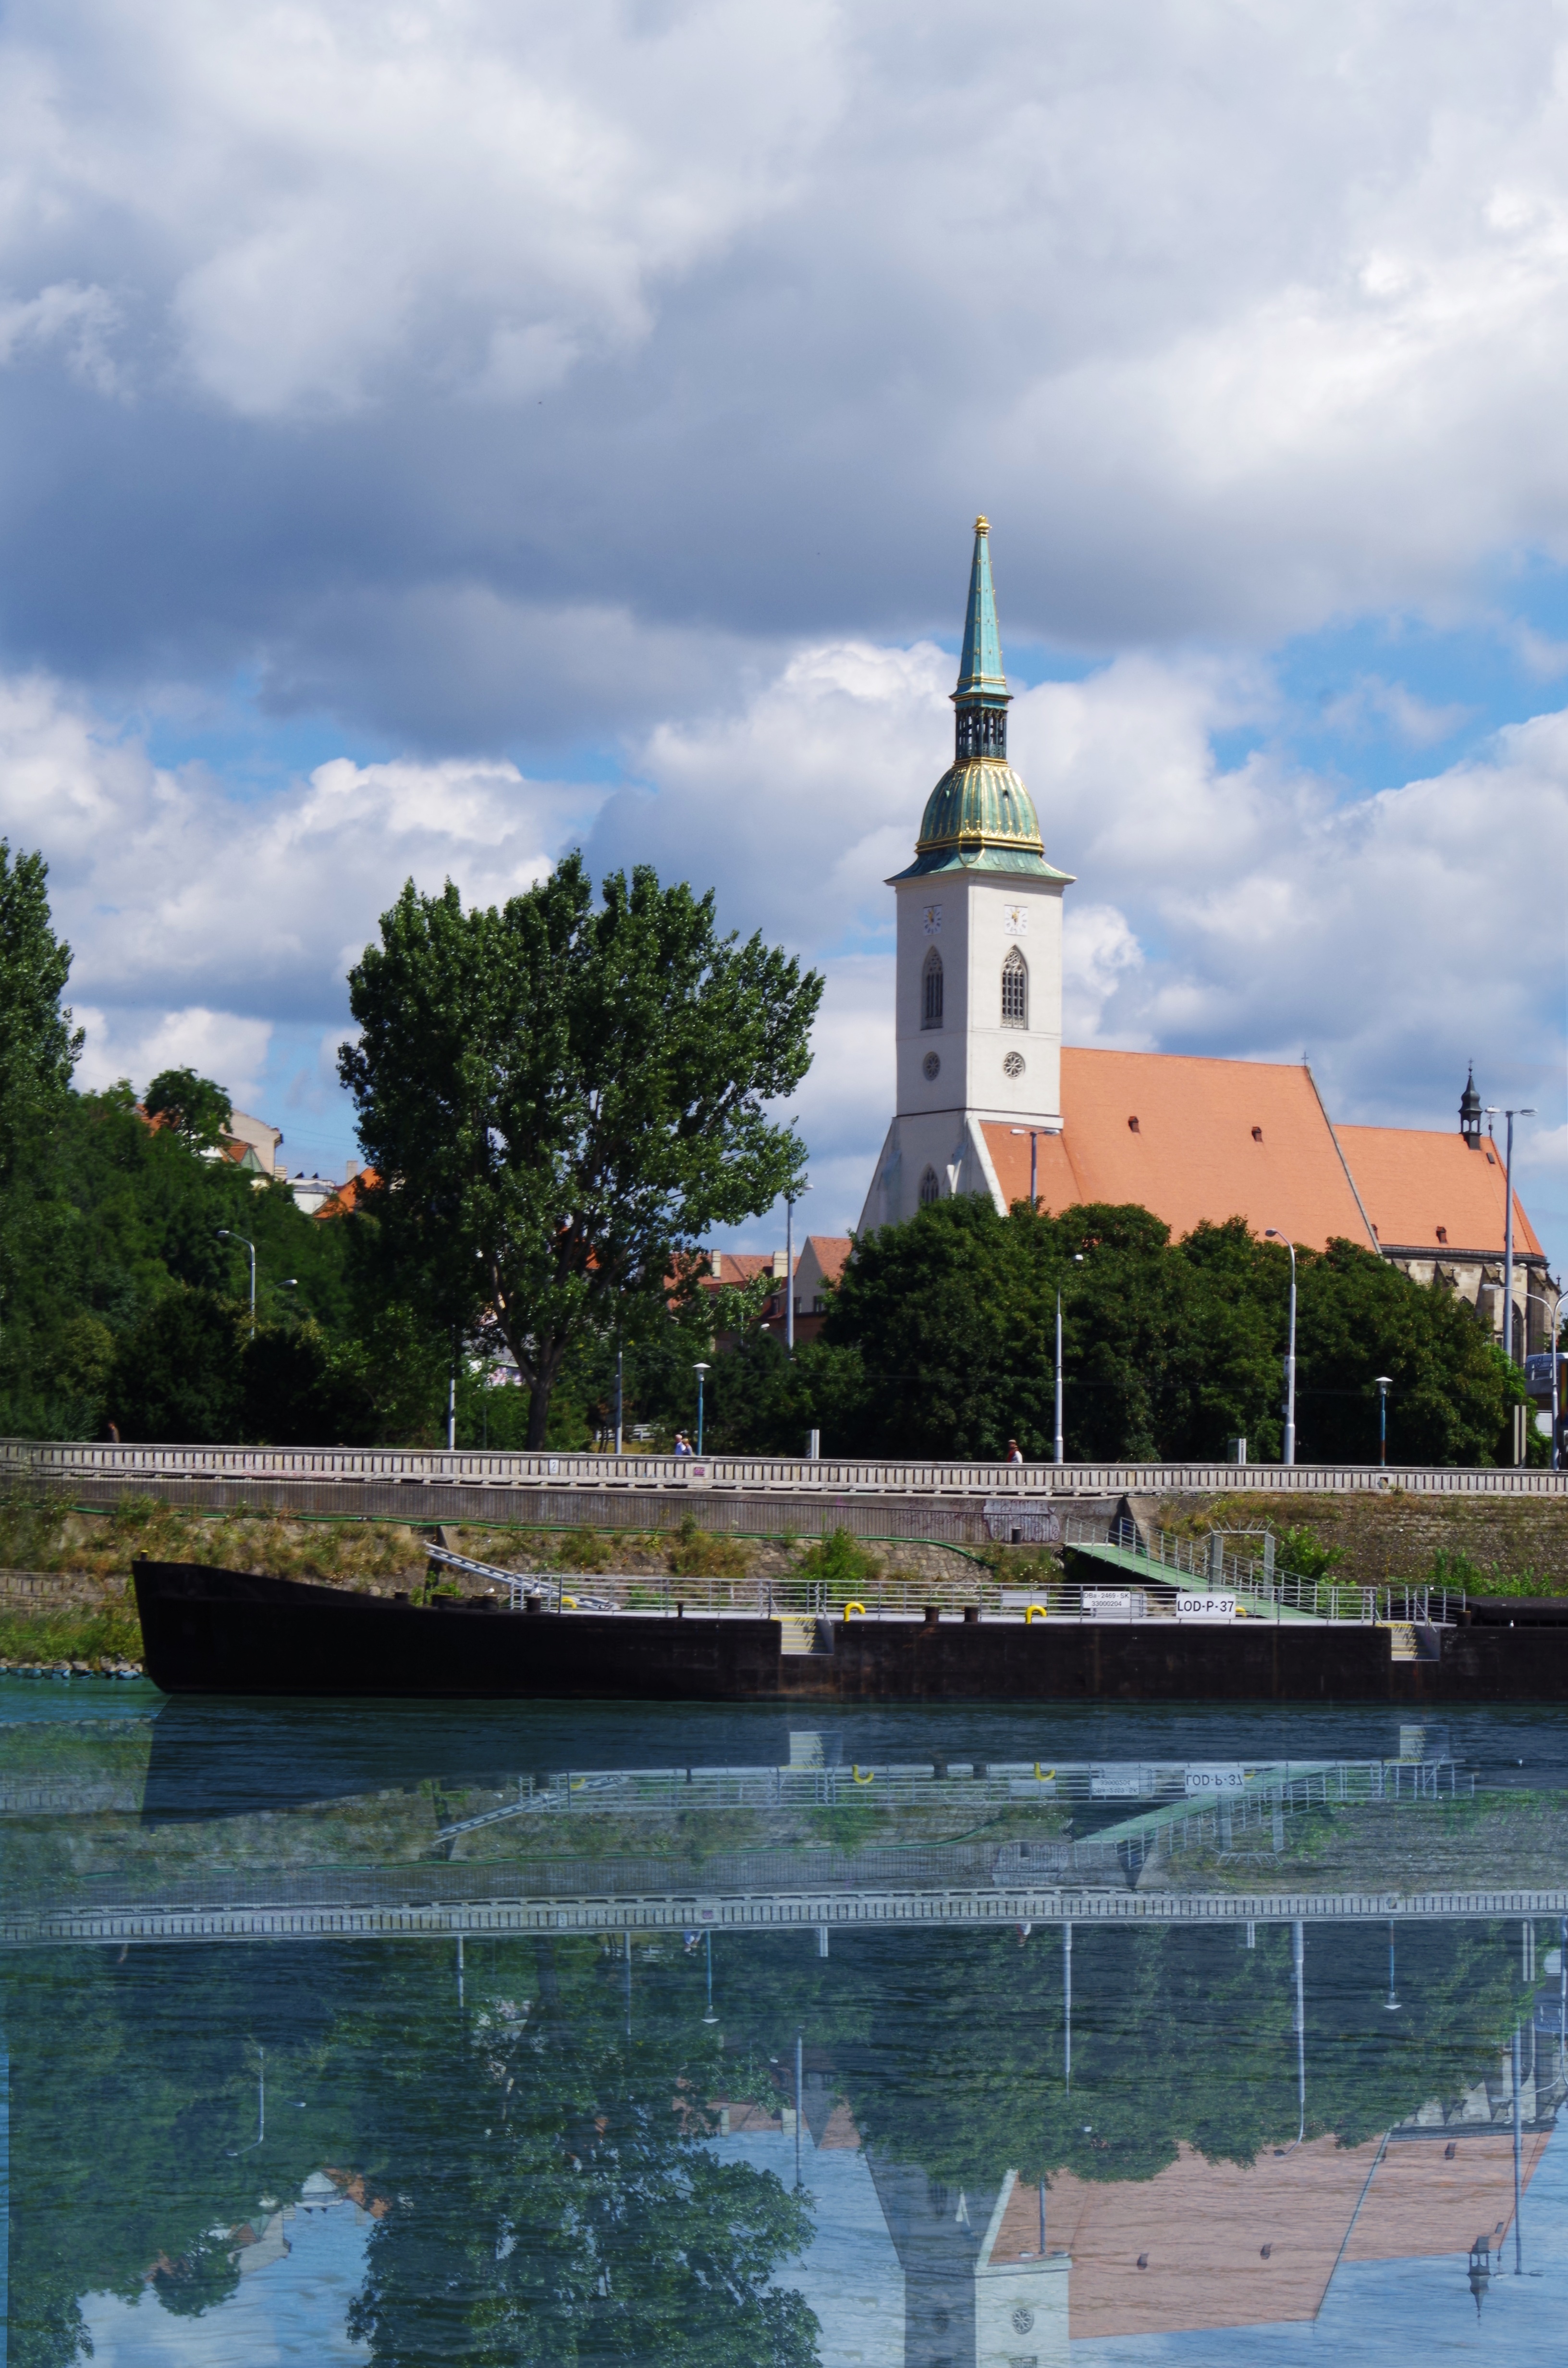
sea, water, river, reflection, tower, landmark, waterway, bratislava, slovakia, st martin's cathedral